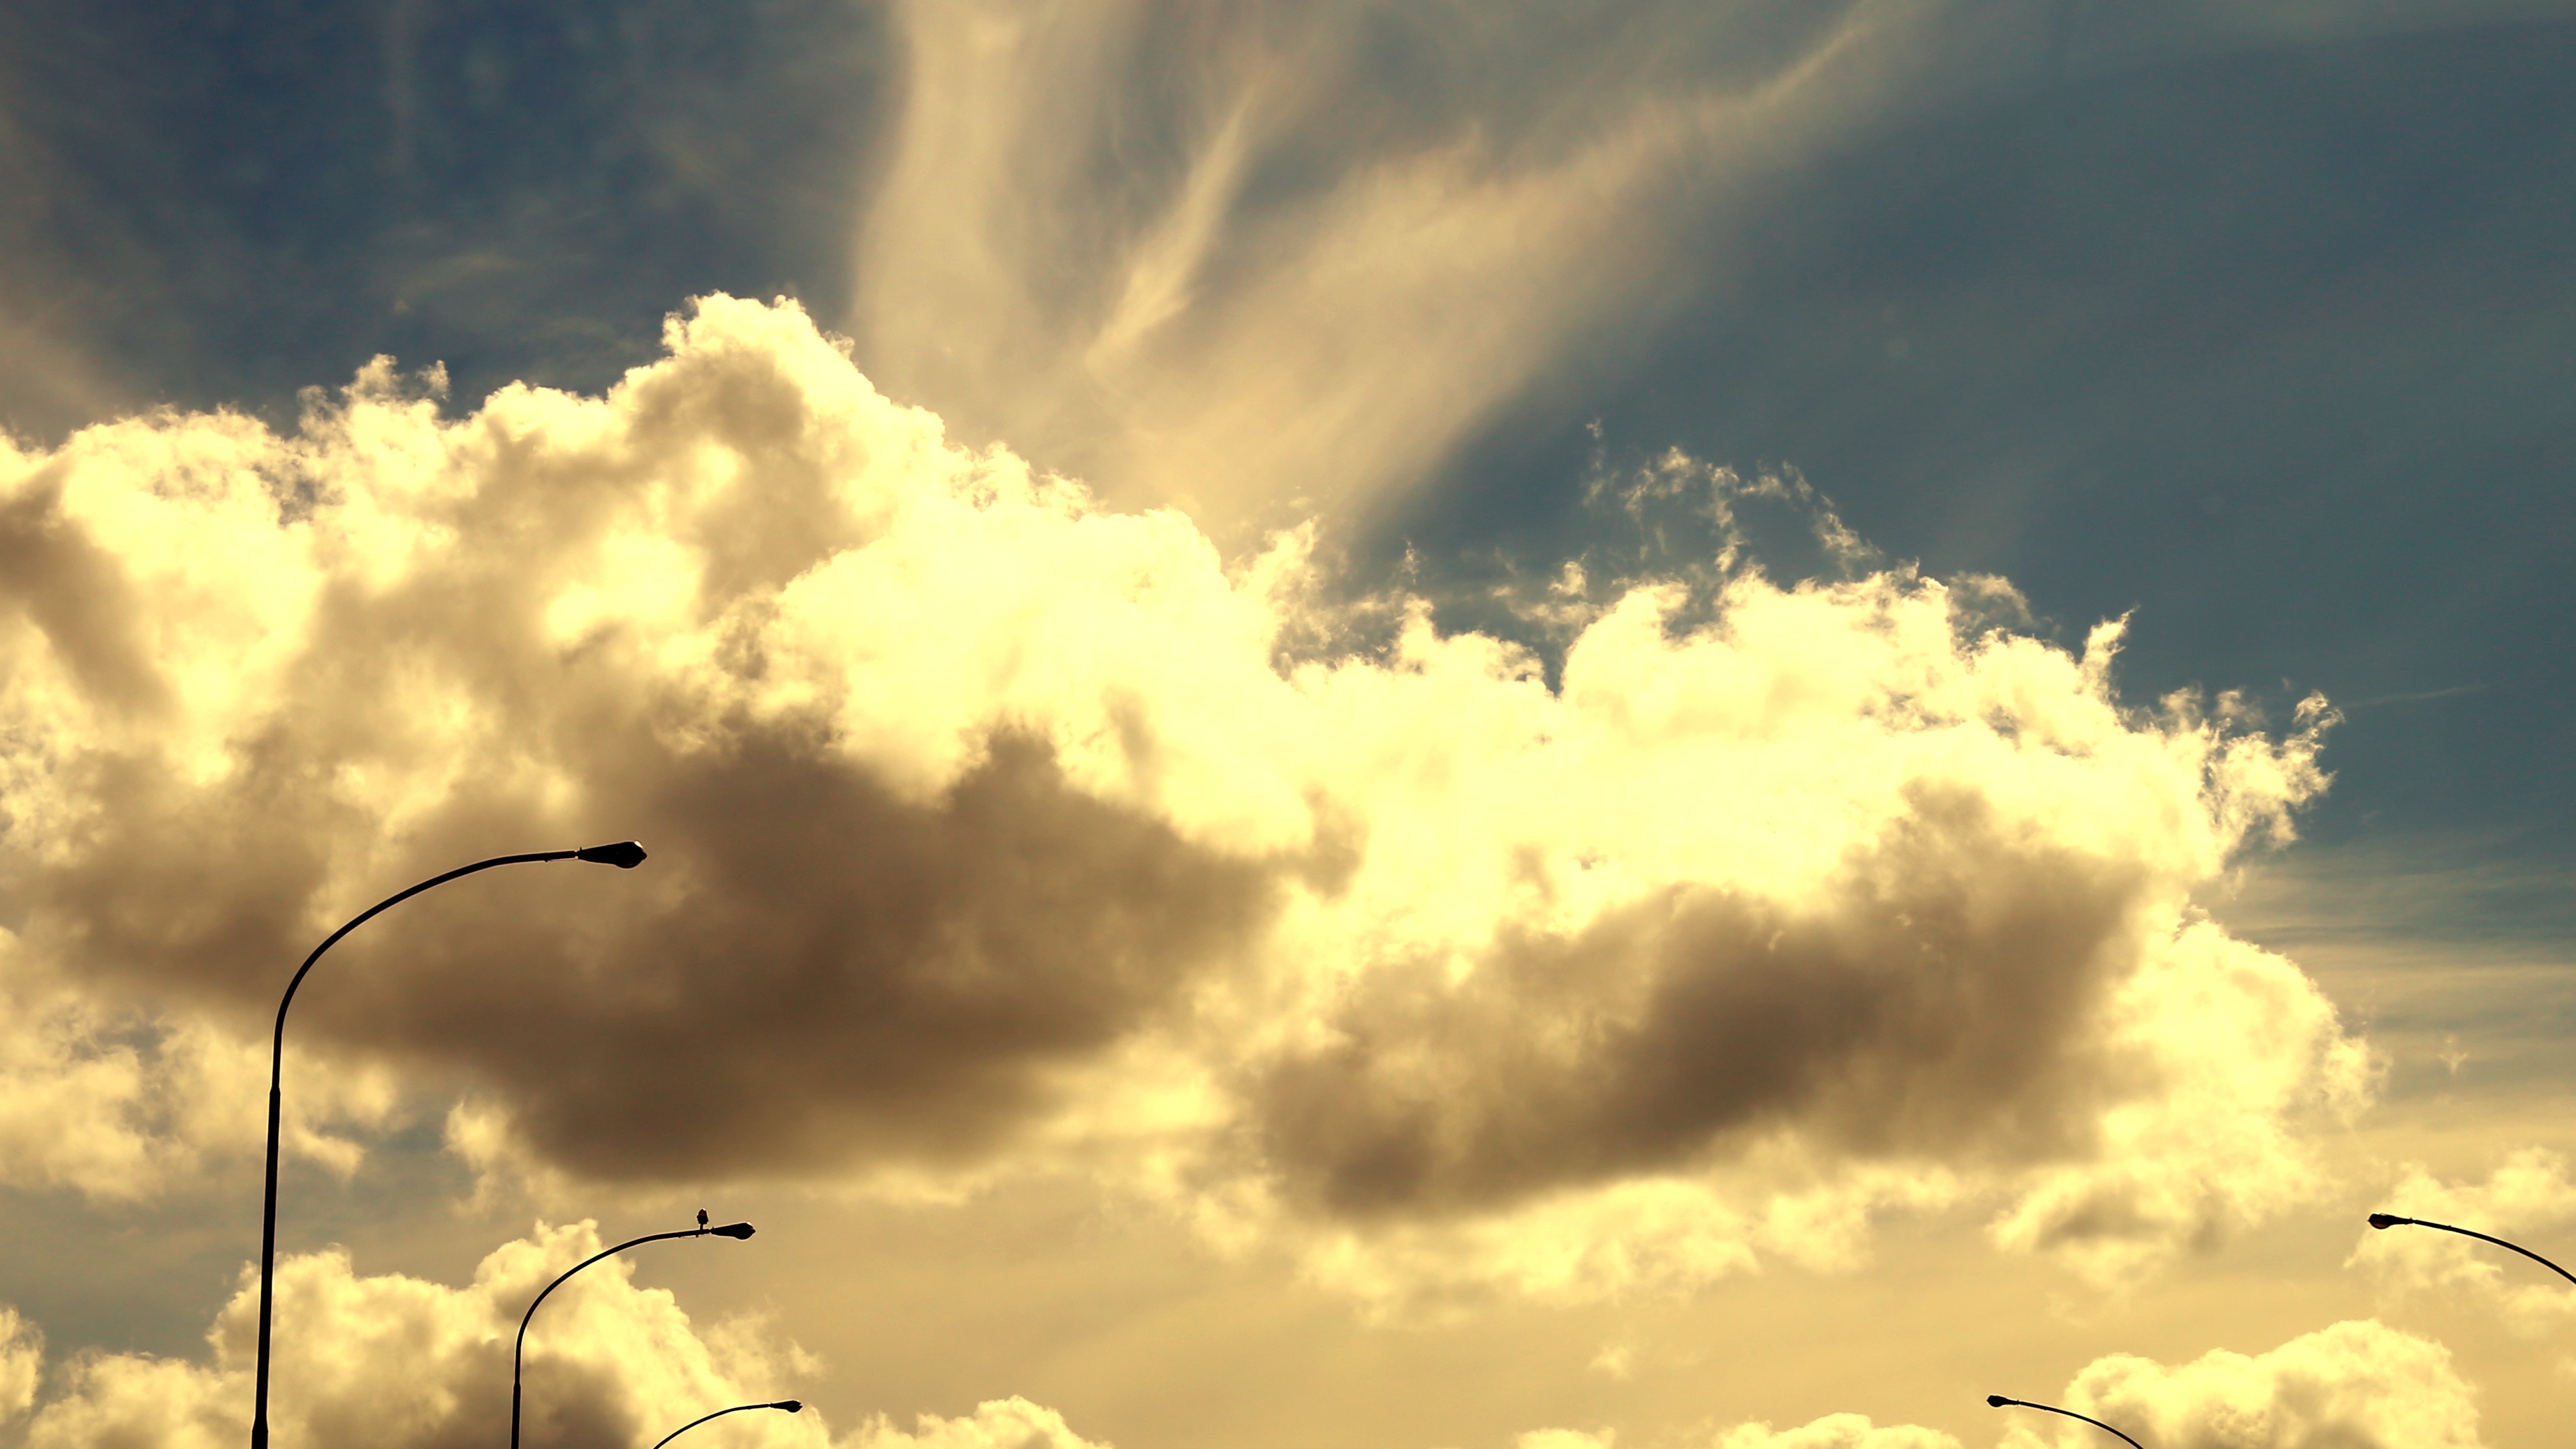
horizon, light, cloud, sky, sun, sunset, sunlight, morning, wind, atmosphere, dusk, evening, cumulus, meteorological phenomenon, atmosphere of earth